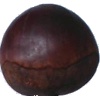
Label: chestnut